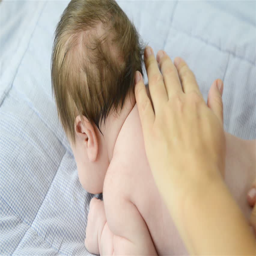
mother makes a back massage to his baby